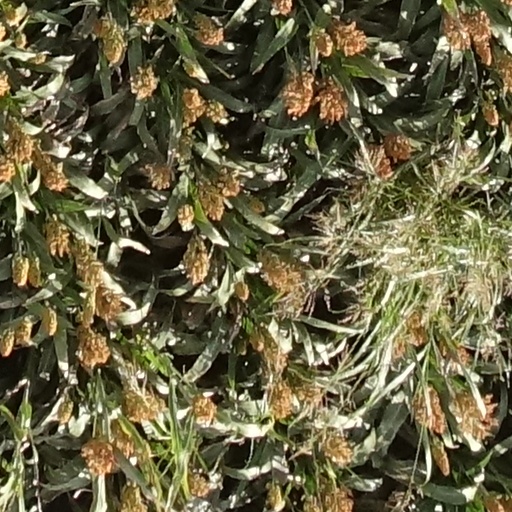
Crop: sorghum